Latin American economy

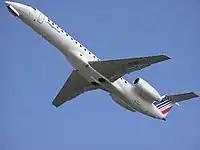
Air France airplane built by Embraer

In 2016, Brazil's currency appreciated by 30% and their stock market, the Bovespa, returned 70%. Investors do not expect a similar rate of return in 2017 but they are expecting modest returns. The Ibovespa is the largest stock exchange in Latin America, so it is often used by investors to study investment trends in Latin America. The economy in Brazil is recovering from its most severe recession since it began tracking economic data. Following Dilma Rousseff's impeachment, Brazil is experiencing a period of political certainty and rising consumer and business confidence. Unemployment is expected to increase in 2017 and inflation will slowly return to its target range.